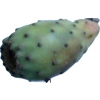
Label: cactus_fruit_green